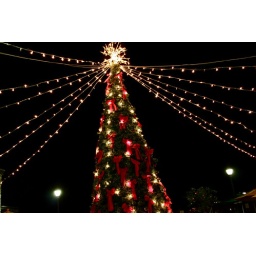
Christmas tree by canyon crest